Histamine intolerance

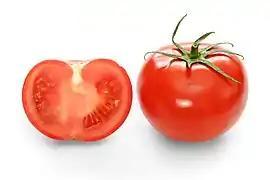
Certain plants, such as tomatoes, naturally contain histamine.

Histamine intolerance, in contrast to histamine intoxication, is a presumed disorder that affects individuals who are supposed to have a reduced or impaired activity of the histamine-degrading enzymes, either due to genetic factors, medications, or gastrointestinal diseases. In healthy individuals, the consumption of small amounts of histamine typically does not have any adverse health effects. However, in supposedly affected individuals, ingesting histamine through food at levels well below those associated with scombroid poisoning (from eating spoiled fish) can lead to symptoms related to histamine intolerance. In the ICD-11, there is a condition "XM74Y6 Scombroid fish seafood poison", but not "histamine intolerance". In the supposed histamine intolerance, these affected individuals supposedly have a lower threshold for histamine and can develop symptoms even after consuming foods with normal or moderate amounts of histamine, such as tomatoes, eggplants, spinach, strawberriesplants which naturally contain histamineor wine. The symptoms of alleged histamine intolerance are similar to those of histamine intoxication, but they can also include chronic conditions such as urticaria (hives), asthma, rhinitis, or migraine. Some scholars believe that the diagnosis of histamine intolerance is challenging and requires the exclusion of other causes of histamine-related symptoms, as well as a positive response to a low-histamine diet, and the treatment of histamine intolerance, involves avoiding histamine-rich foods. Still, there are currently no measurable indicators that can confirm the occurrence of adverse reactions due to the ingestion of histamine.